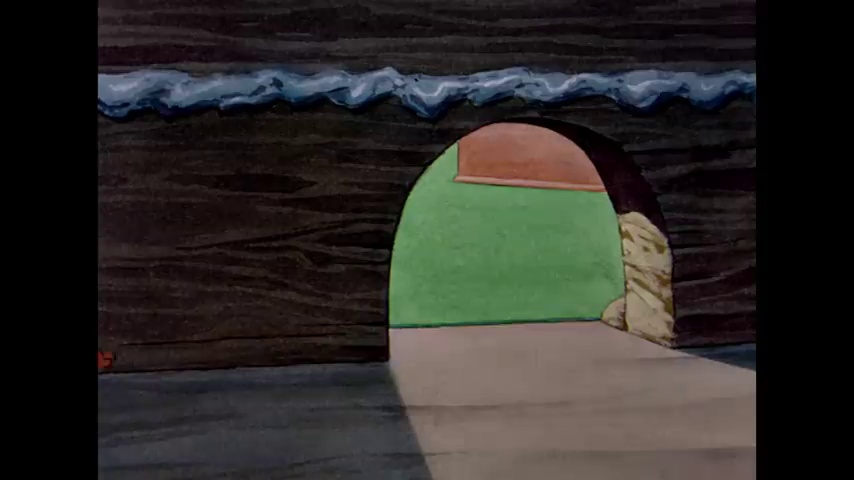
Portrait style: Cartoon Portrait